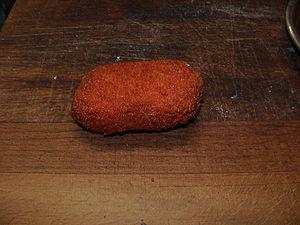
Le Supplì Tipique Romaine